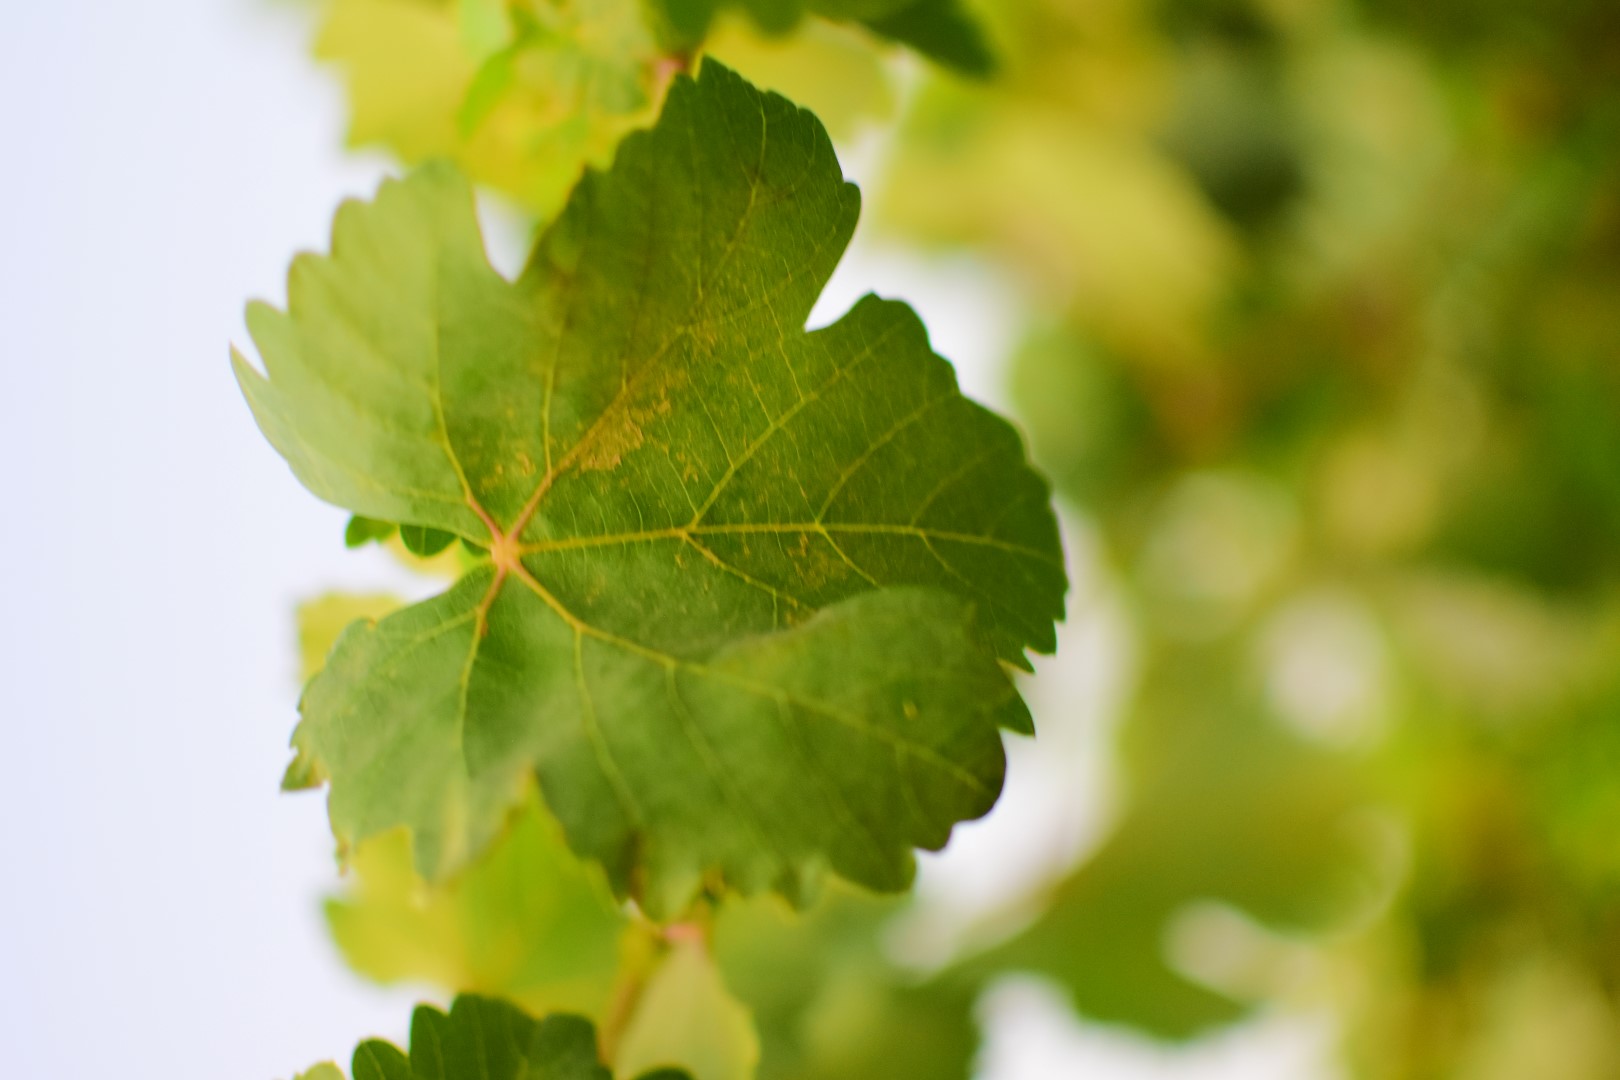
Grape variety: Shdah